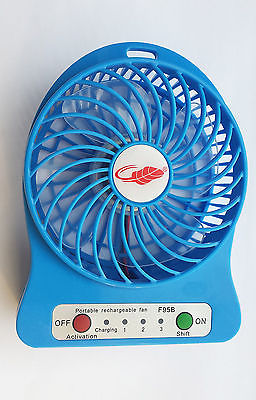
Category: fan